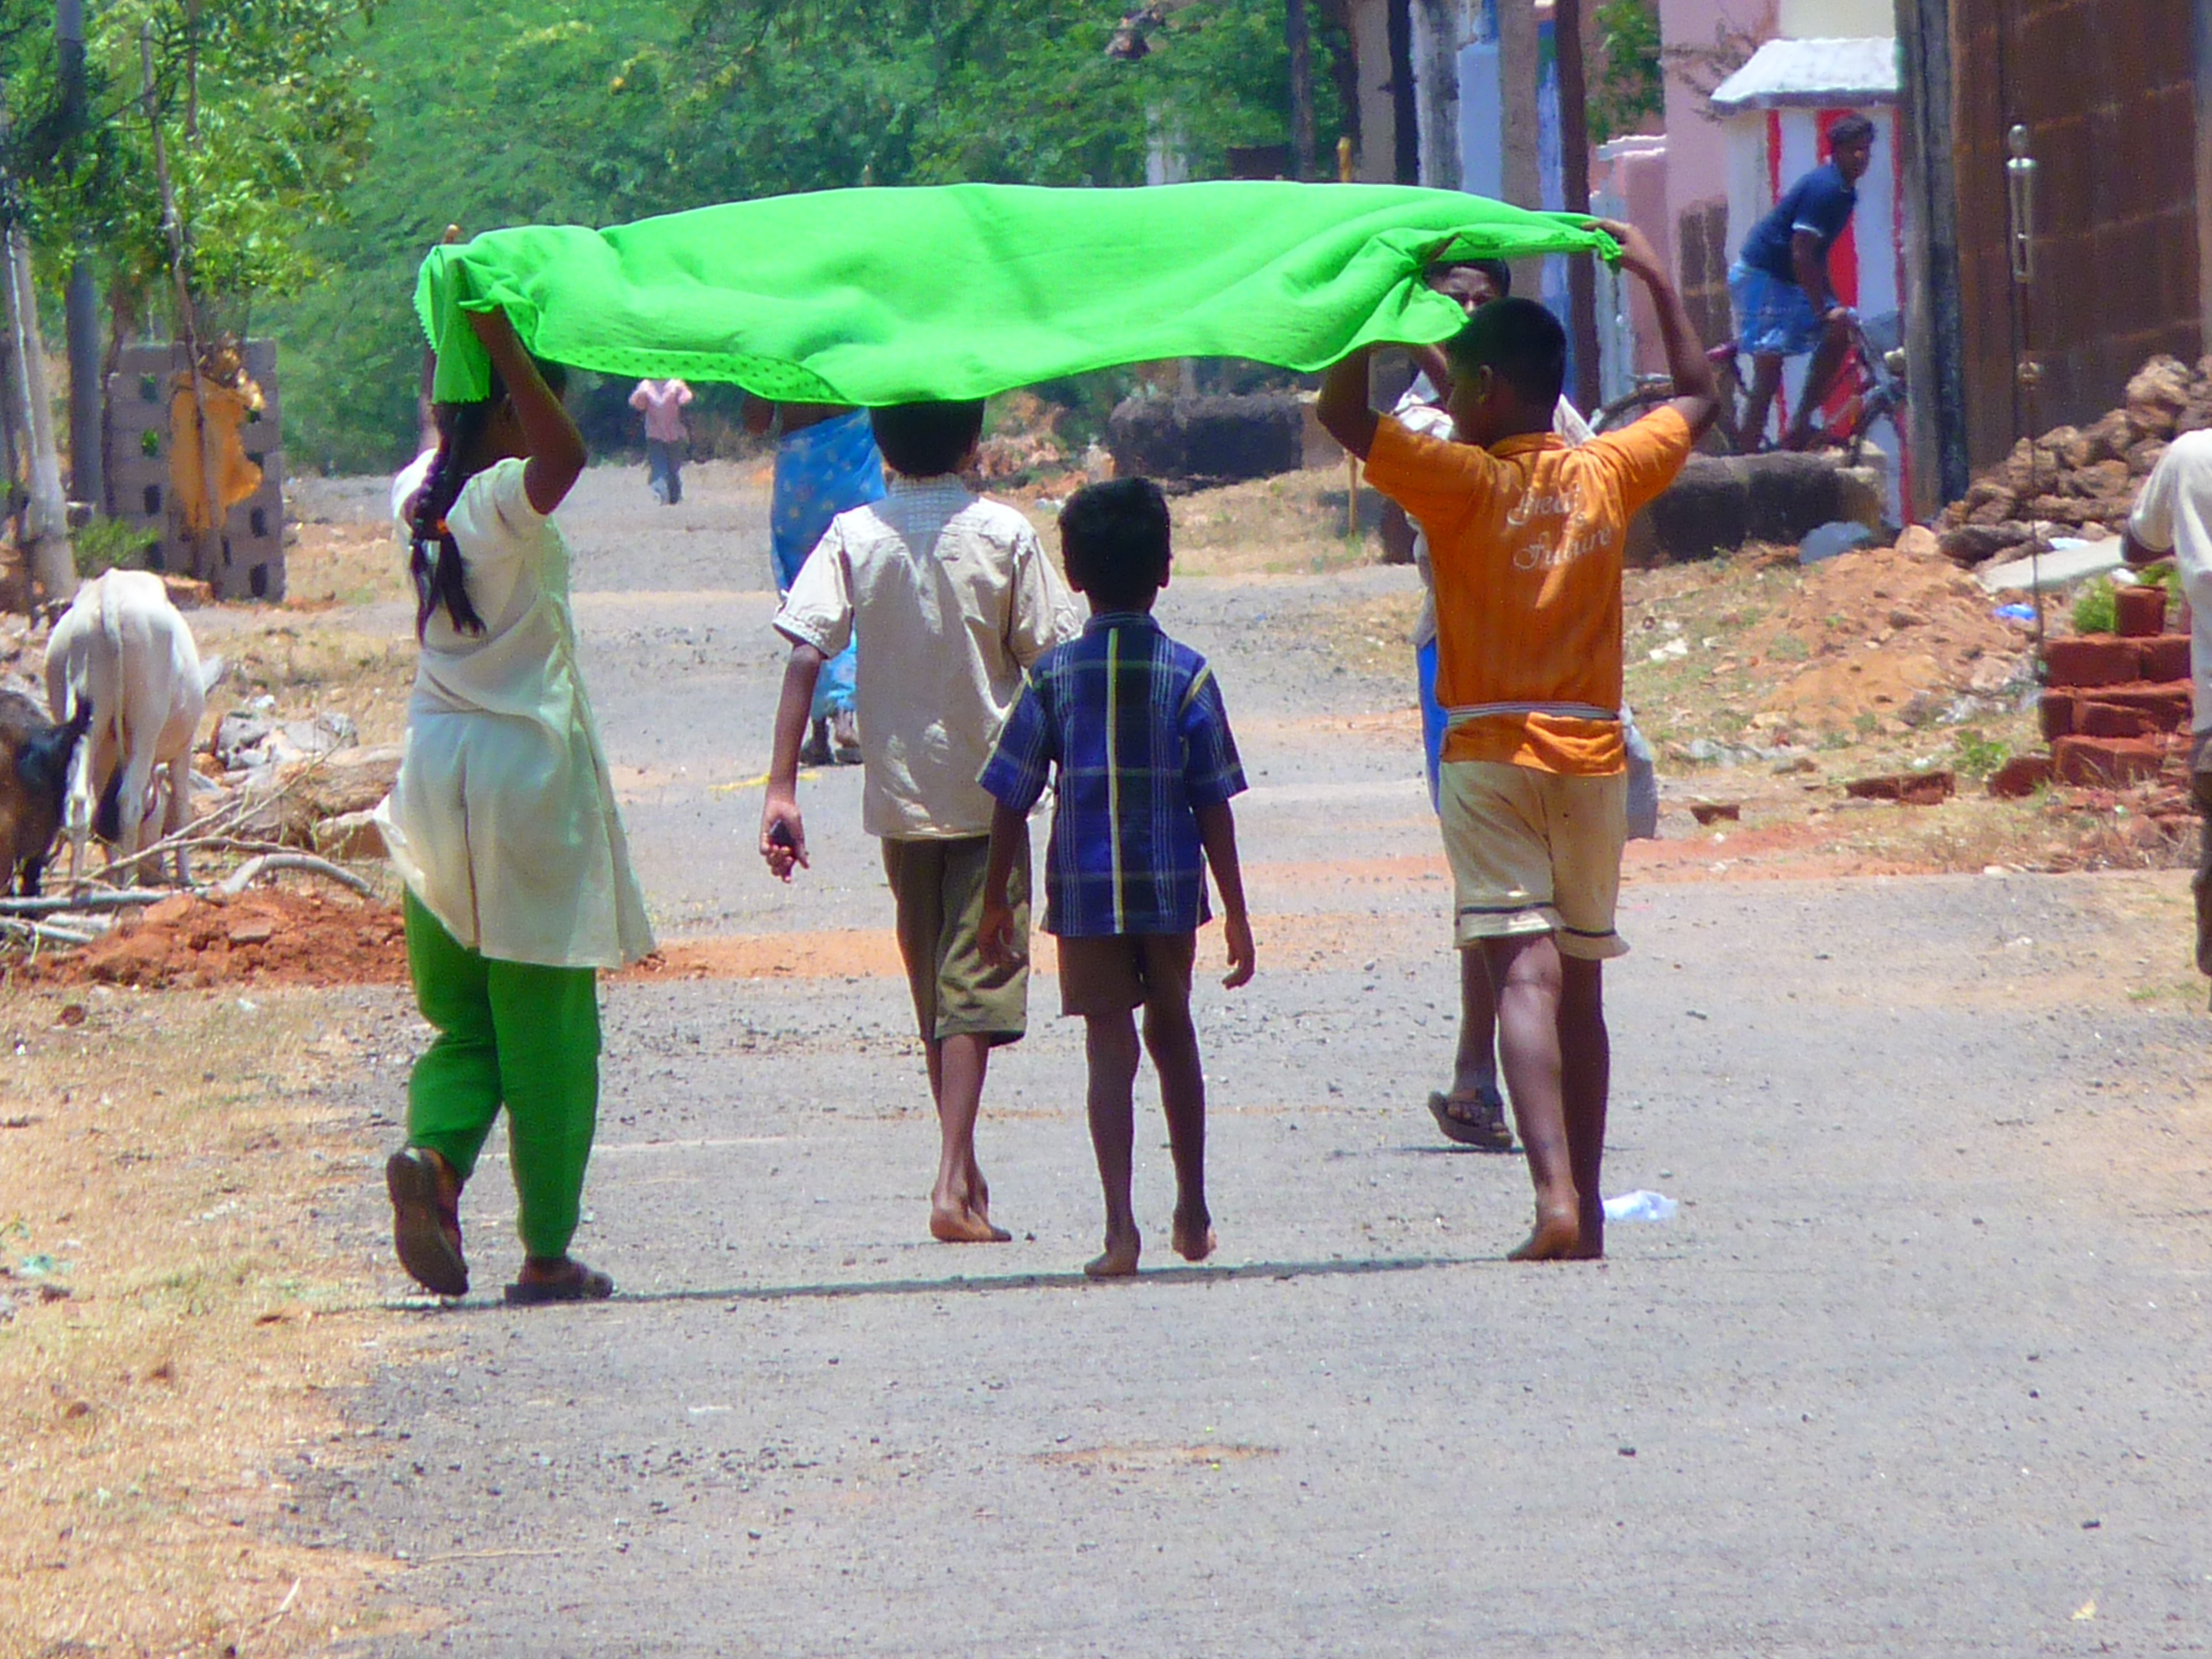
people, play, child, cloth, children, india, sun protection